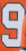
Number: 9